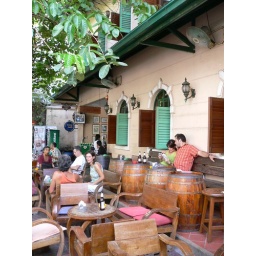
bar in Khao San road